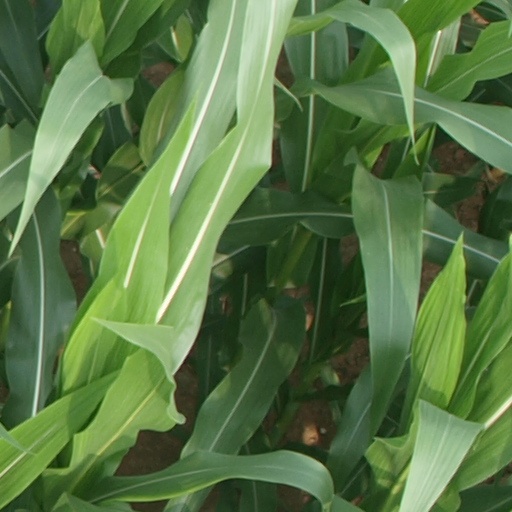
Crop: maize; corn